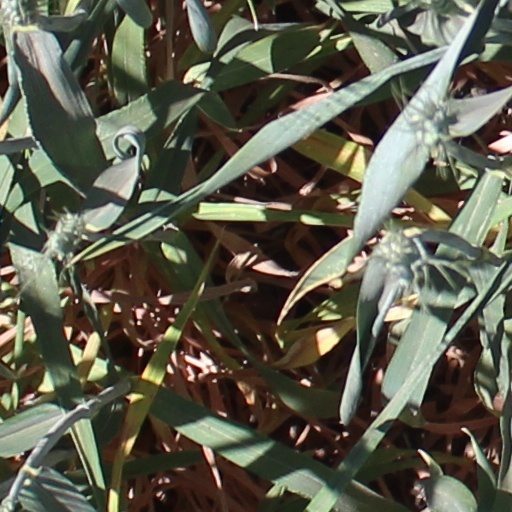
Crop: wheat